H. P. S. Ahluwalia

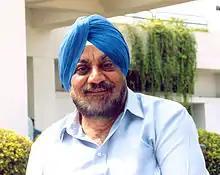

Major Hari Pal Singh Ahluwalia (6 November 1936 – 14 January 2022) was an Indian mountaineer, author, social worker and Indian Ordnance Factories Service (IOFS) officer. During his career he made contributions in the fields of adventure, sports, environment, disability and social work. He is one of six Indian men and the twenty first man in the world to climb Mount Everest. On 29 May 1965, 12 years to the day from the first ascent of Mount Everest, he made the summit with the fourth and final successful attempt of the 1965 Indian Everest Expedition along with H. C. S. Rawat and Phu Dorjee Sherpa. This was the first time three climbers stood on the summit together.